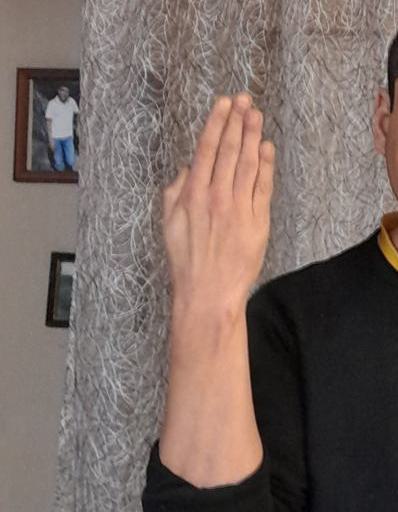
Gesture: stop_inverted